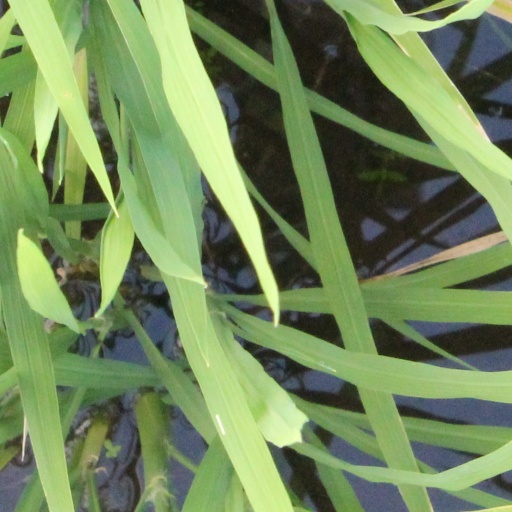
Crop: rice